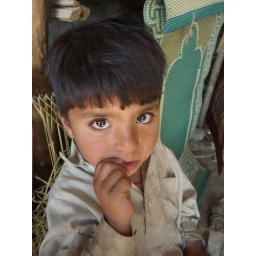
Little boy in basket shop